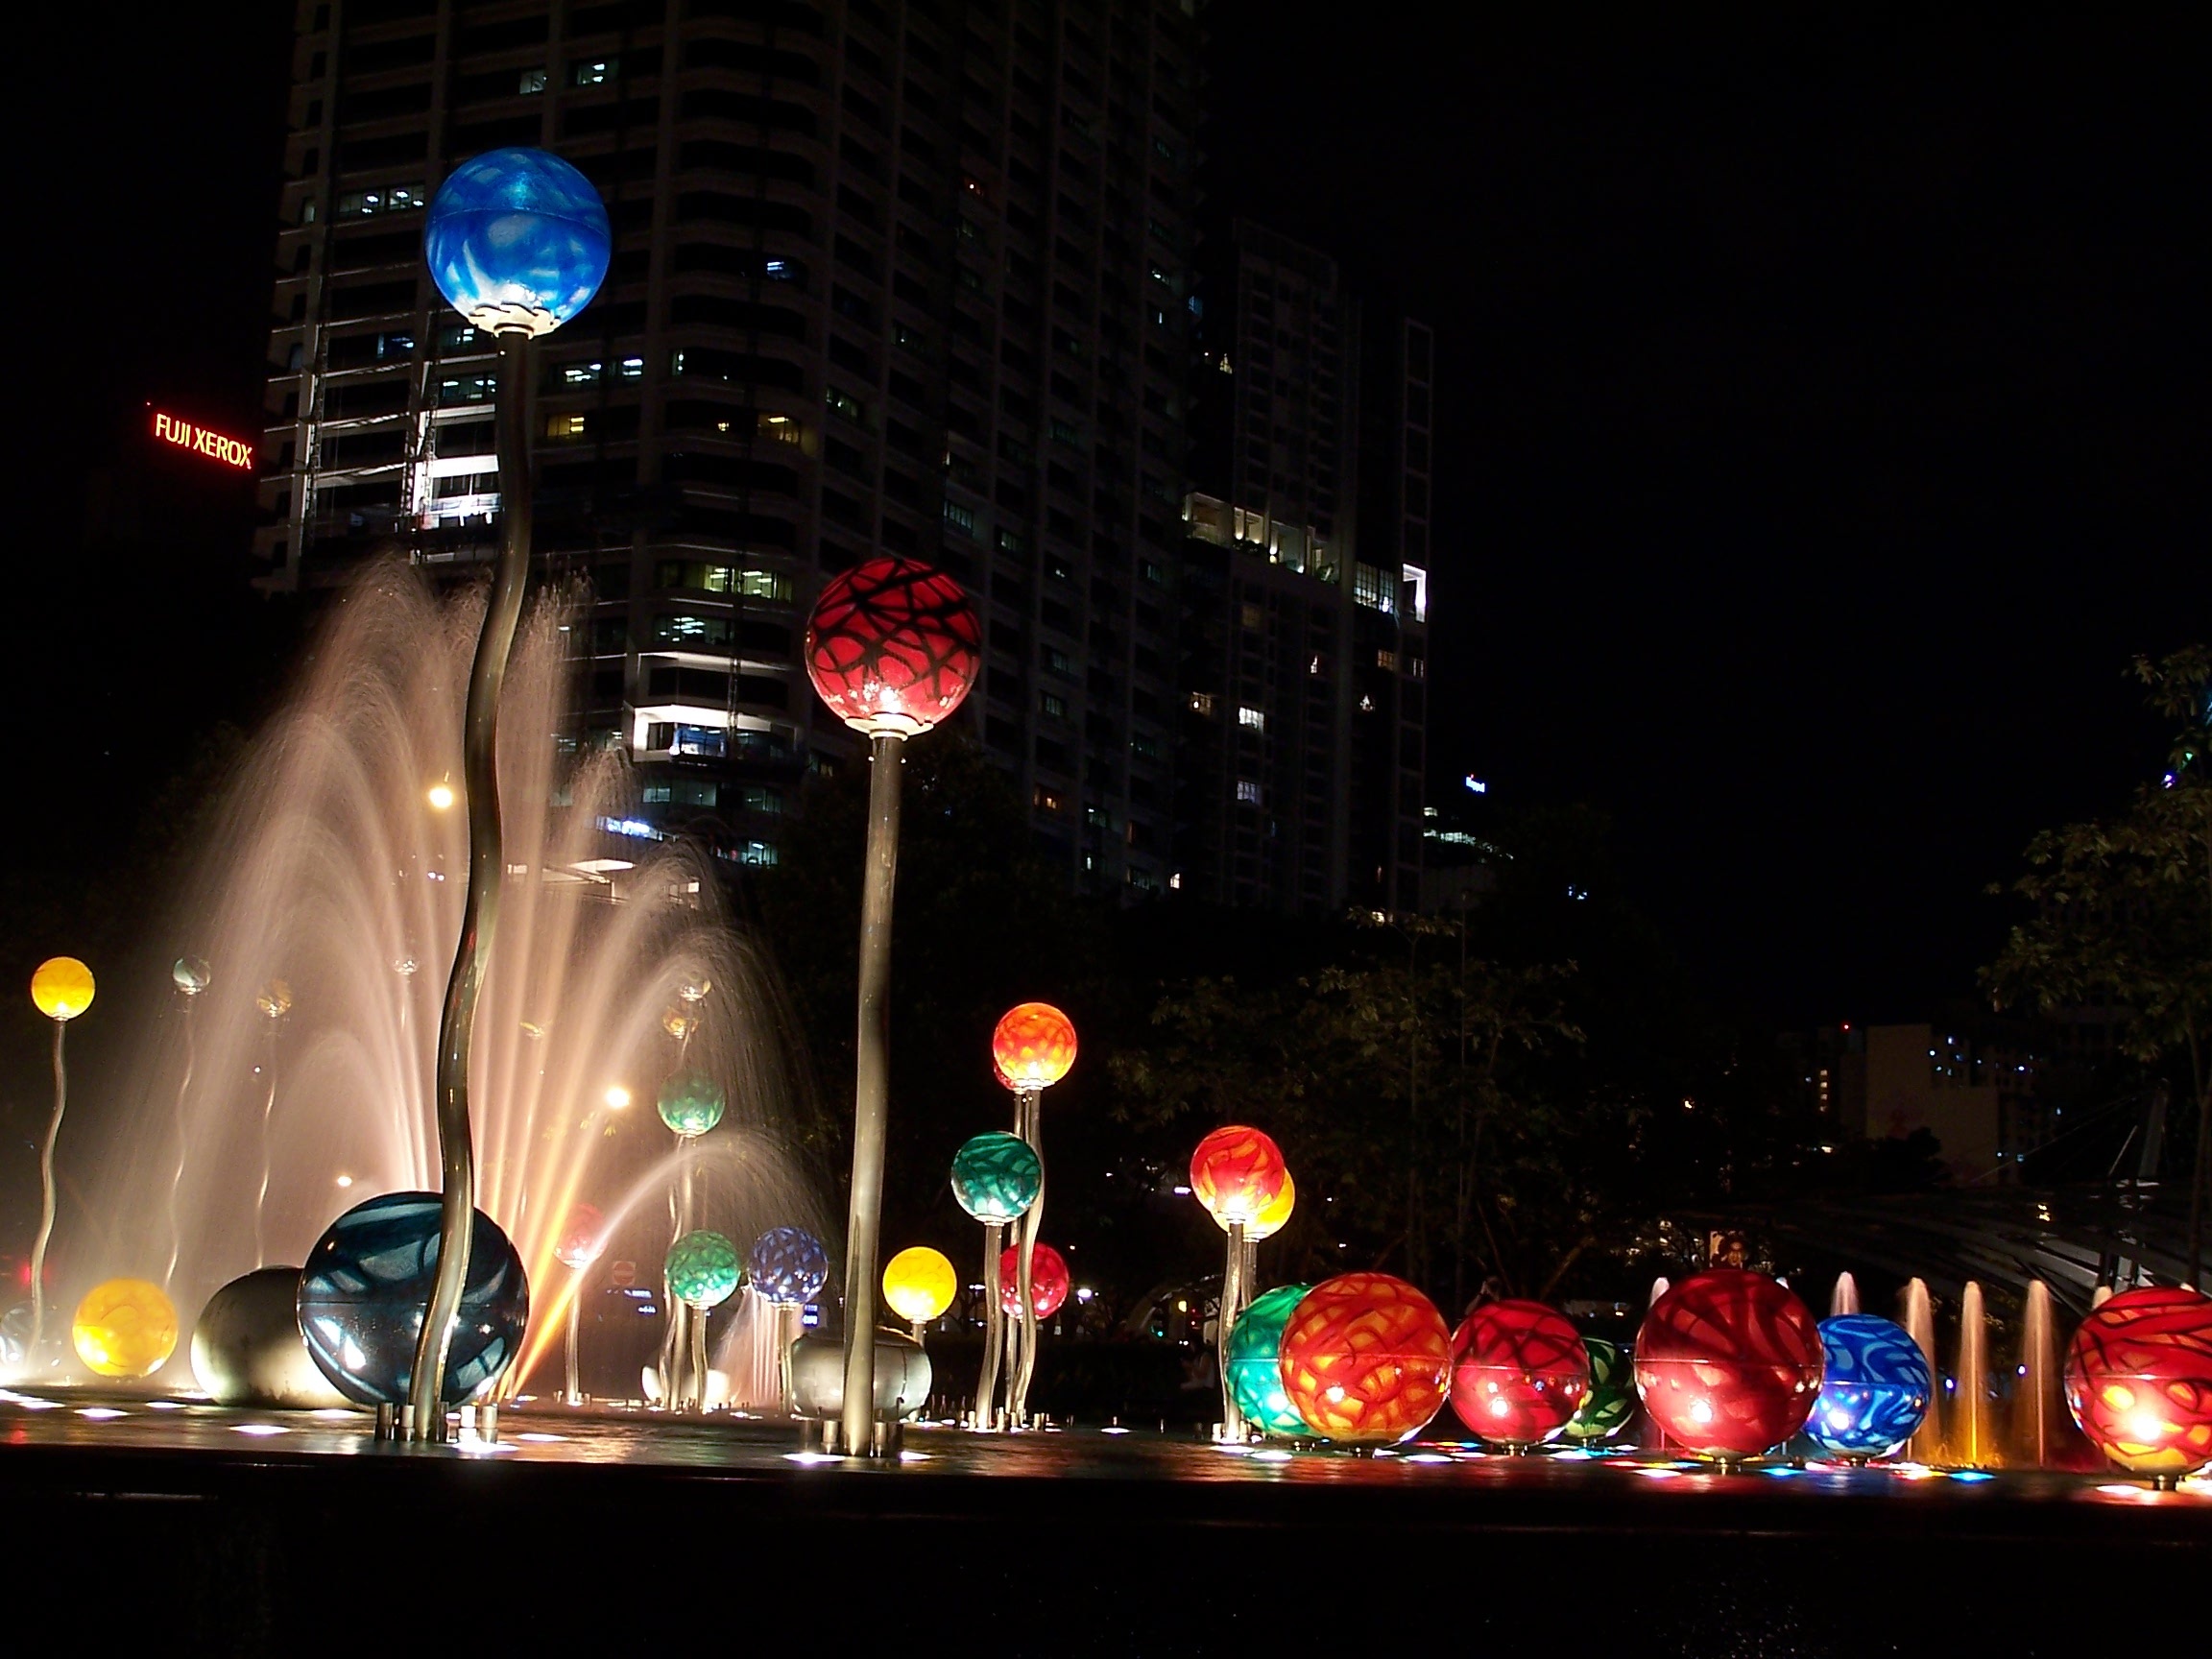
water, light, architecture, structure, skyline, street, night, building, city, urban, downtown, travel, dark, evening, asia, darkness, exterior, tourism, lighting, modern, christmas decoration, outdoors, tall, fountain, singapore, city at night, christmas lights, office building exterior